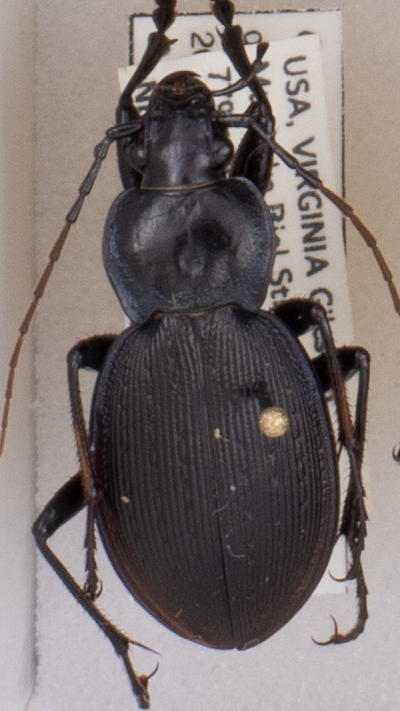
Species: Carabus goryi
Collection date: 2018-09-11
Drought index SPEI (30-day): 0.396
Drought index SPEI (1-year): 0.828
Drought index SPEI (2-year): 0.988